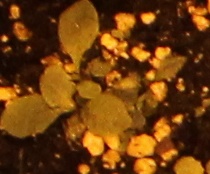
Label: Horseweed